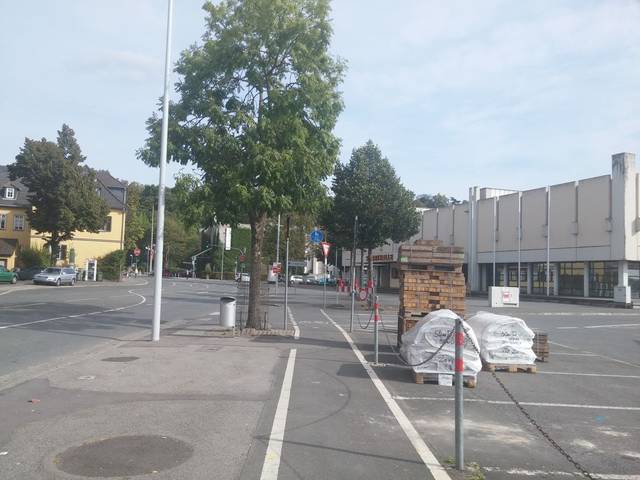
Region: Germany
Coordinates: 50.254, 10.963